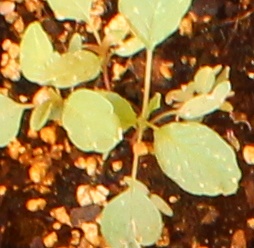
Label: Palmer Amaranth